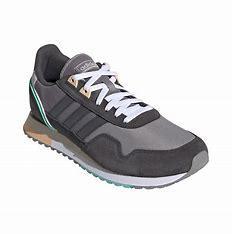
Brand: Adidas
Model: 8K 2020